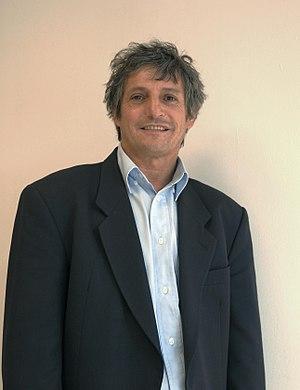
portrait de Didier Codorniou
Didier Codorniou, né le 13 février 1958 à Narbonne, est un joueur international de rugby à XV et homme politique français. Dans les années 1980, il est l'un des meilleurs trois-quarts centre du monde malgré son petit gabarit.
Le conseil régional d'Occitanie est le nom donné à l’assemblée délibérante de la région Occitanie dont le siège est basé dans la ville de Toulouse, les assemblées se faisant cependant à Montpellier.